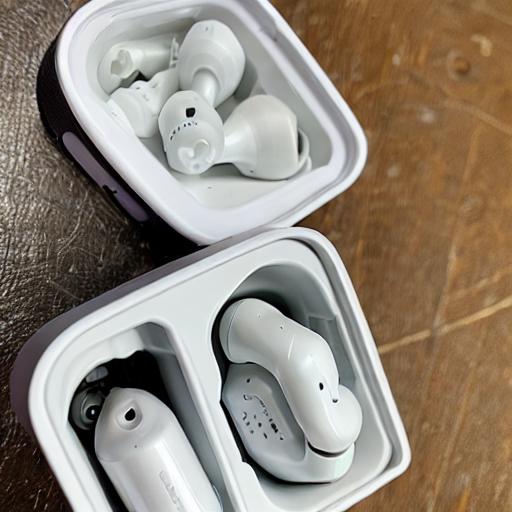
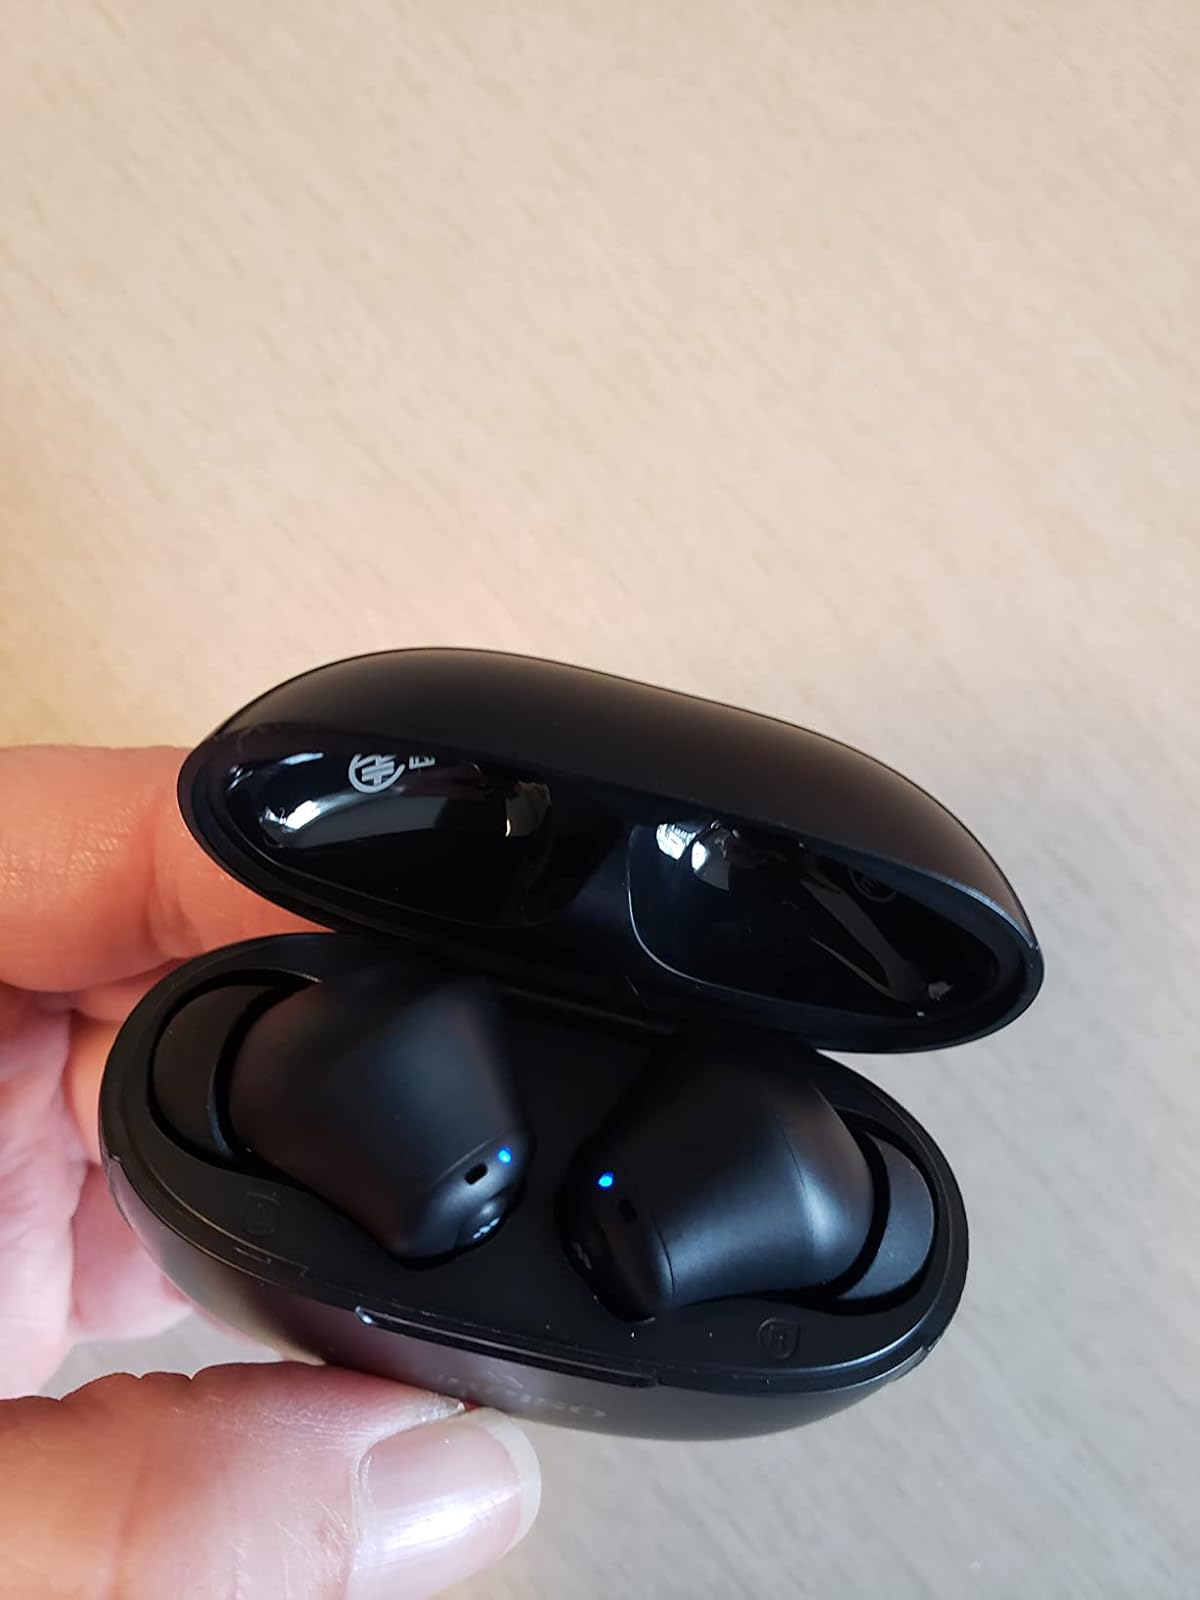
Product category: earbuds
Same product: no